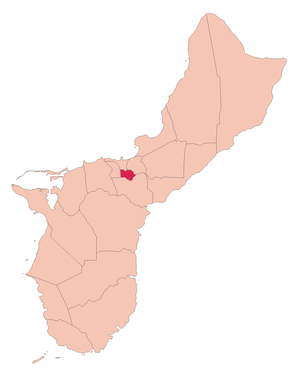
Sinajana est l'une des dix-neuf villes du territoire des États-Unis de Guam.